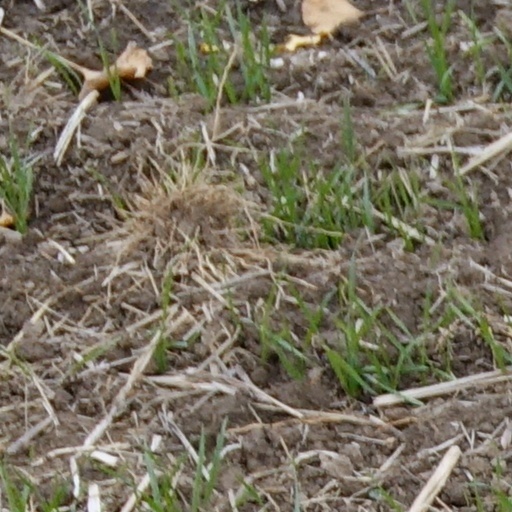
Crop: wheat